Nunnally Lamperouge

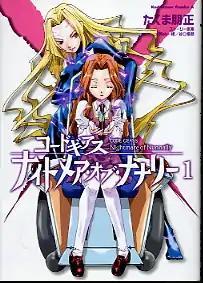
Front cover of volume one of "Code Geass: Nightmare of Nunnally"

"Nightmare of Nunnally" features an alternate story to the "Code Geass" series with Nunnally as the protagonist. It is not connected with the television series.